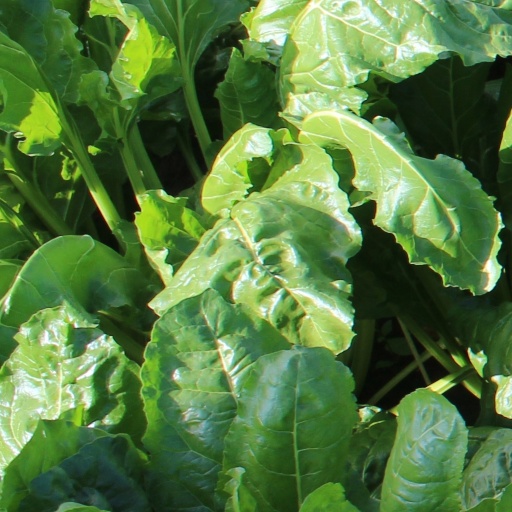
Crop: sugar beet